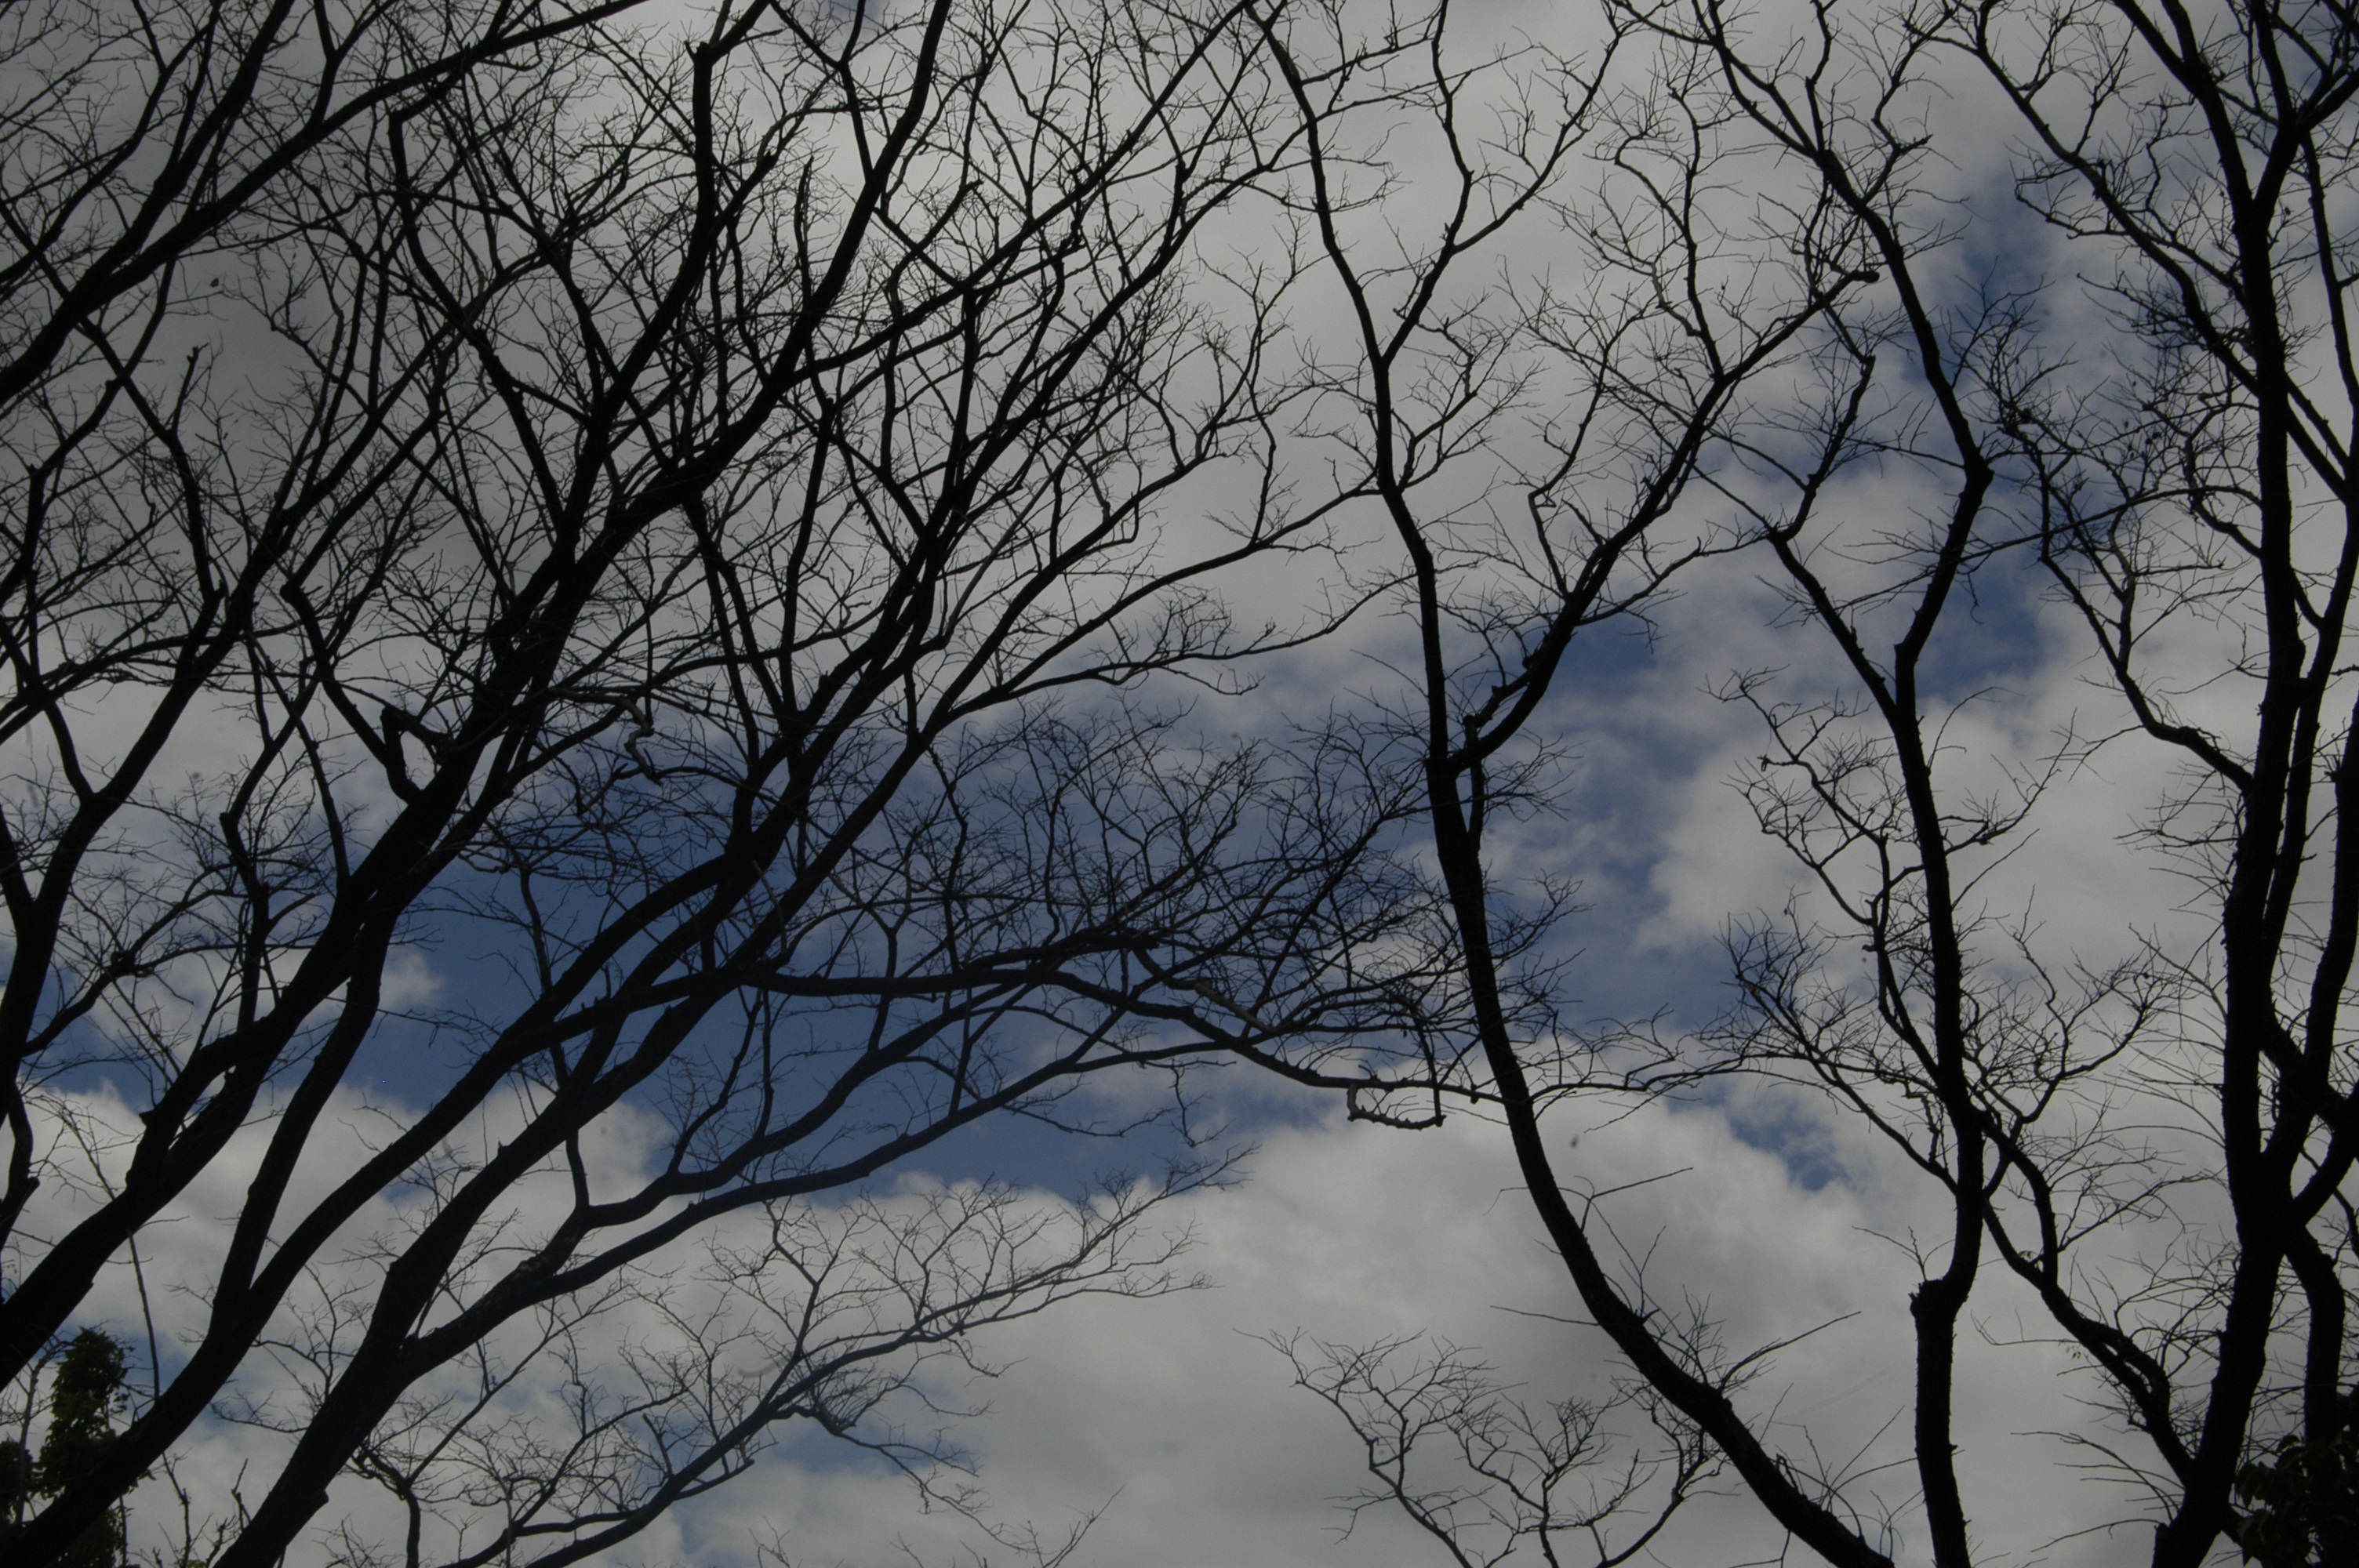
tree, nature, branch, silhouette, snow, winter, cloud, plant, sky, mist, sunlight, morning, leaf, frost, evening, autumn, season, gloomy, mood, freezing, atmospheric phenomenon, woody plant